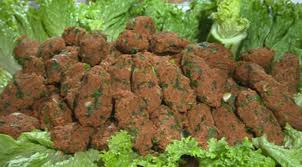
Yemek: cig_kofte